Gujarat

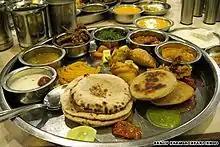
Gujarati thali

As of May 2024, the peak power requirement of state is 25,088 MW. As of March 2024, total installed power generation capacity is 52,945.13 MW. Of this 23,643.41 MW belongs to thermal power generation capacity while 27,461.72 MW (51.87%) belongs to renewable energy generation capacity including 1990 MW Hydropower. The rest 1840 MW is nuclear power generation capacity. The renewable energy installed capacity includes 11,823 MW wind power and 14,182 MW solar power totalling 26,005 MW, as of June 2024. Total rooftop solar power installation capacity of state is 3455.90 MW, as of April 2024.